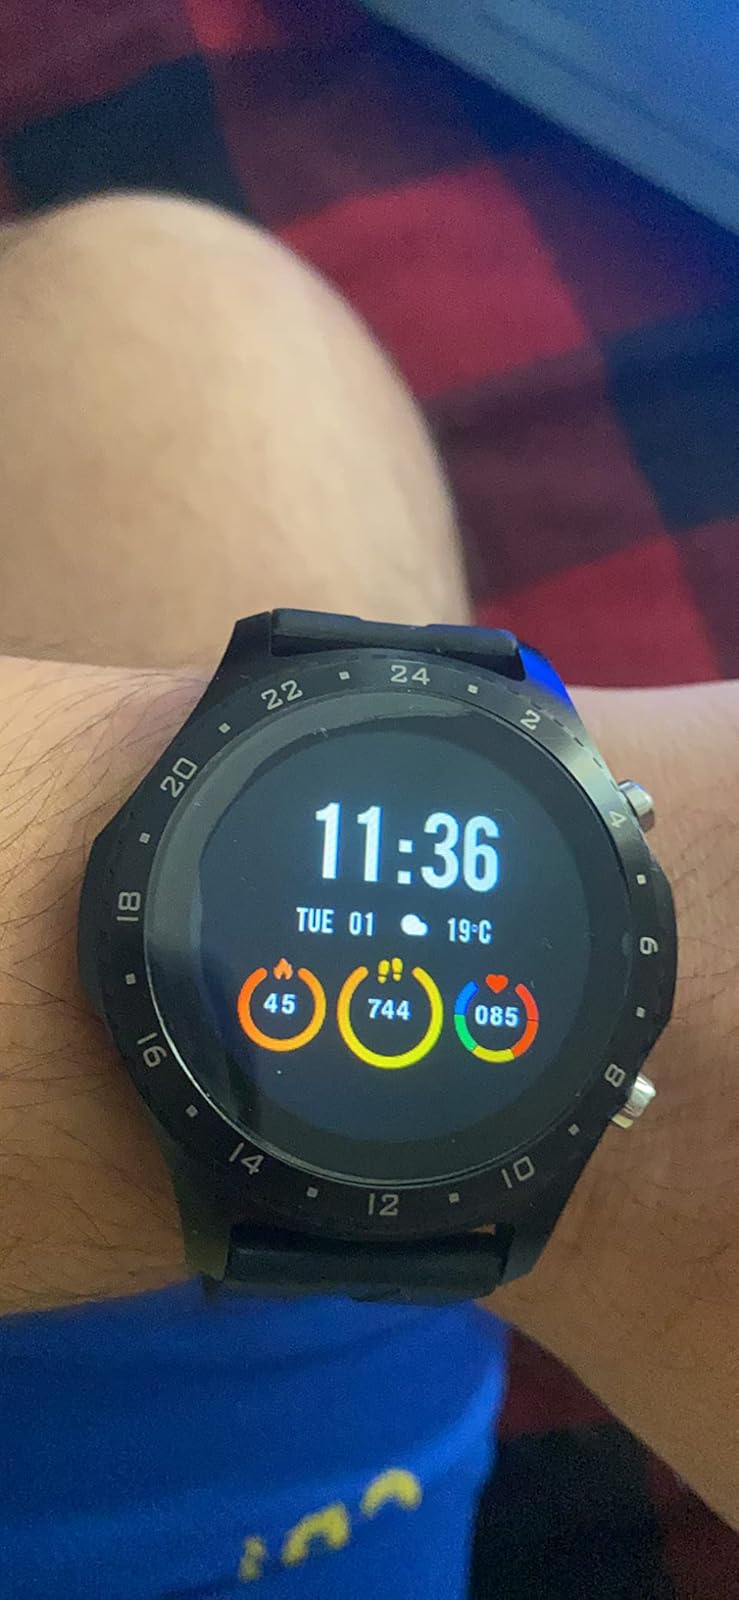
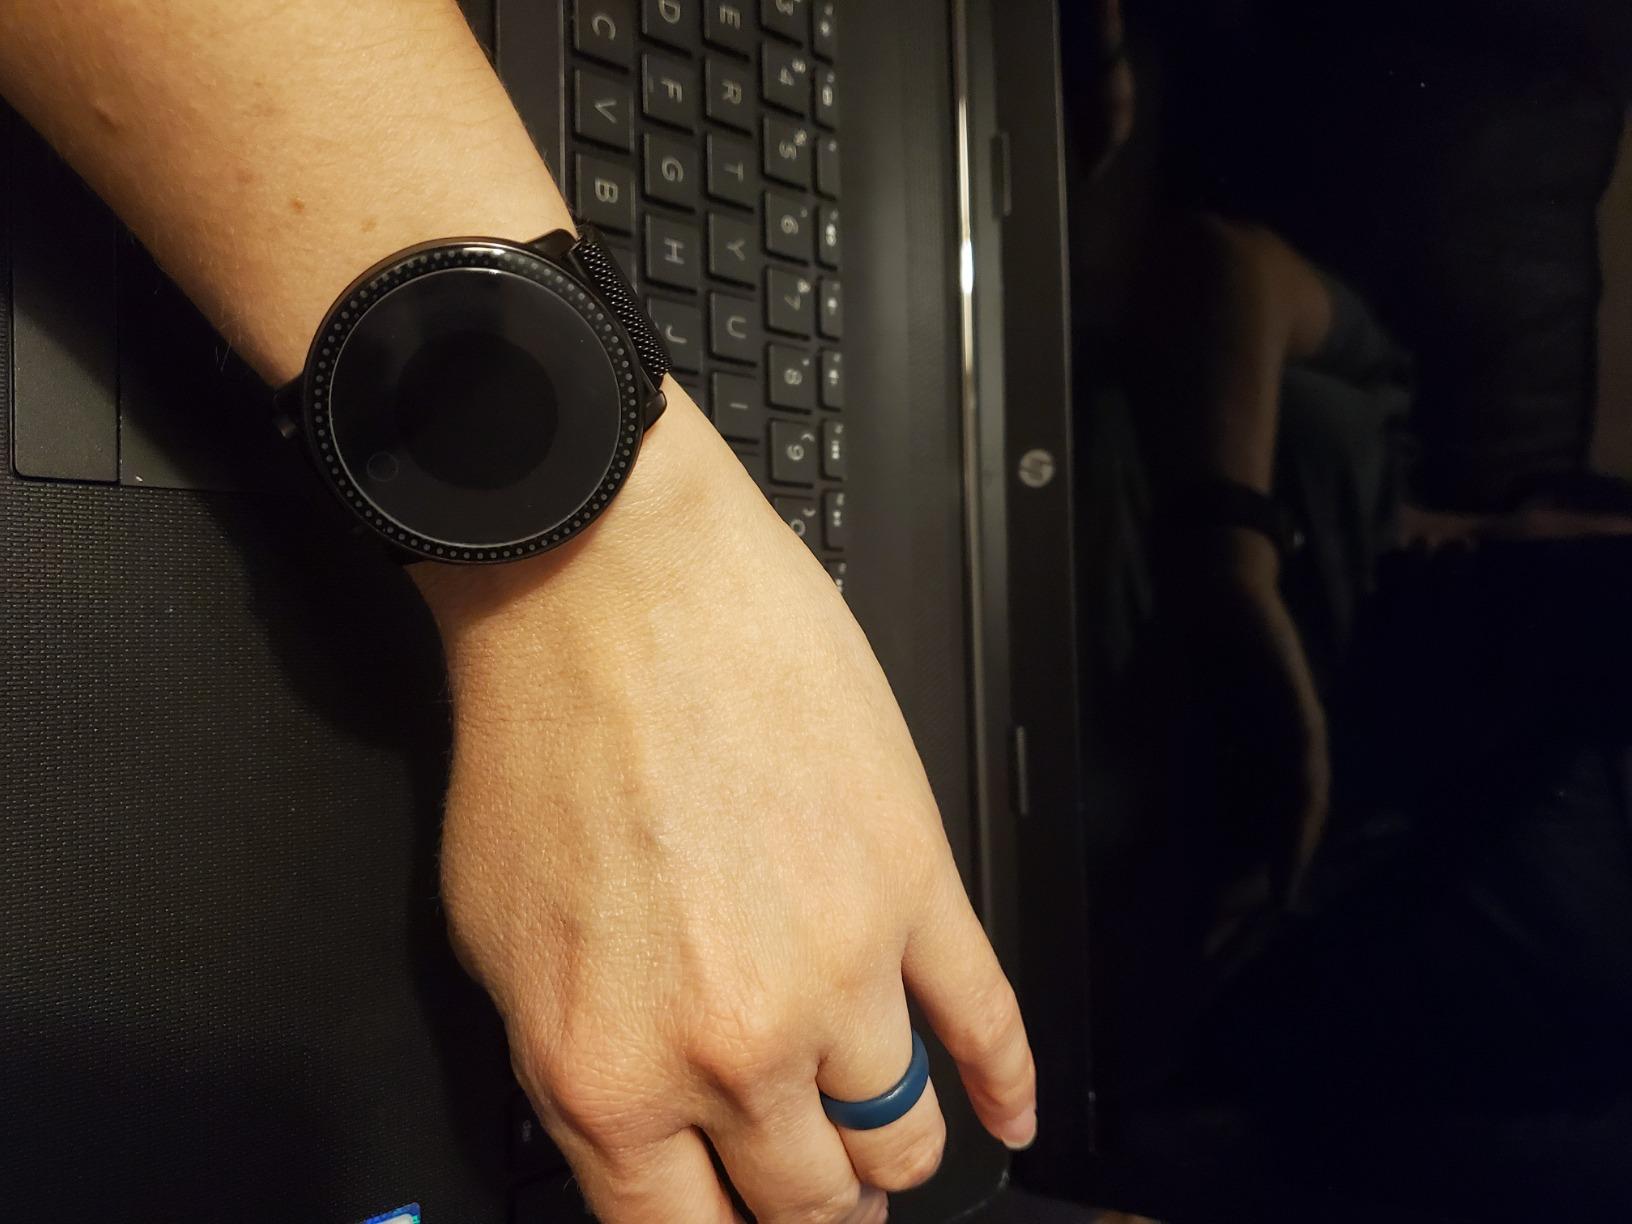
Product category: smartwatch
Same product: no